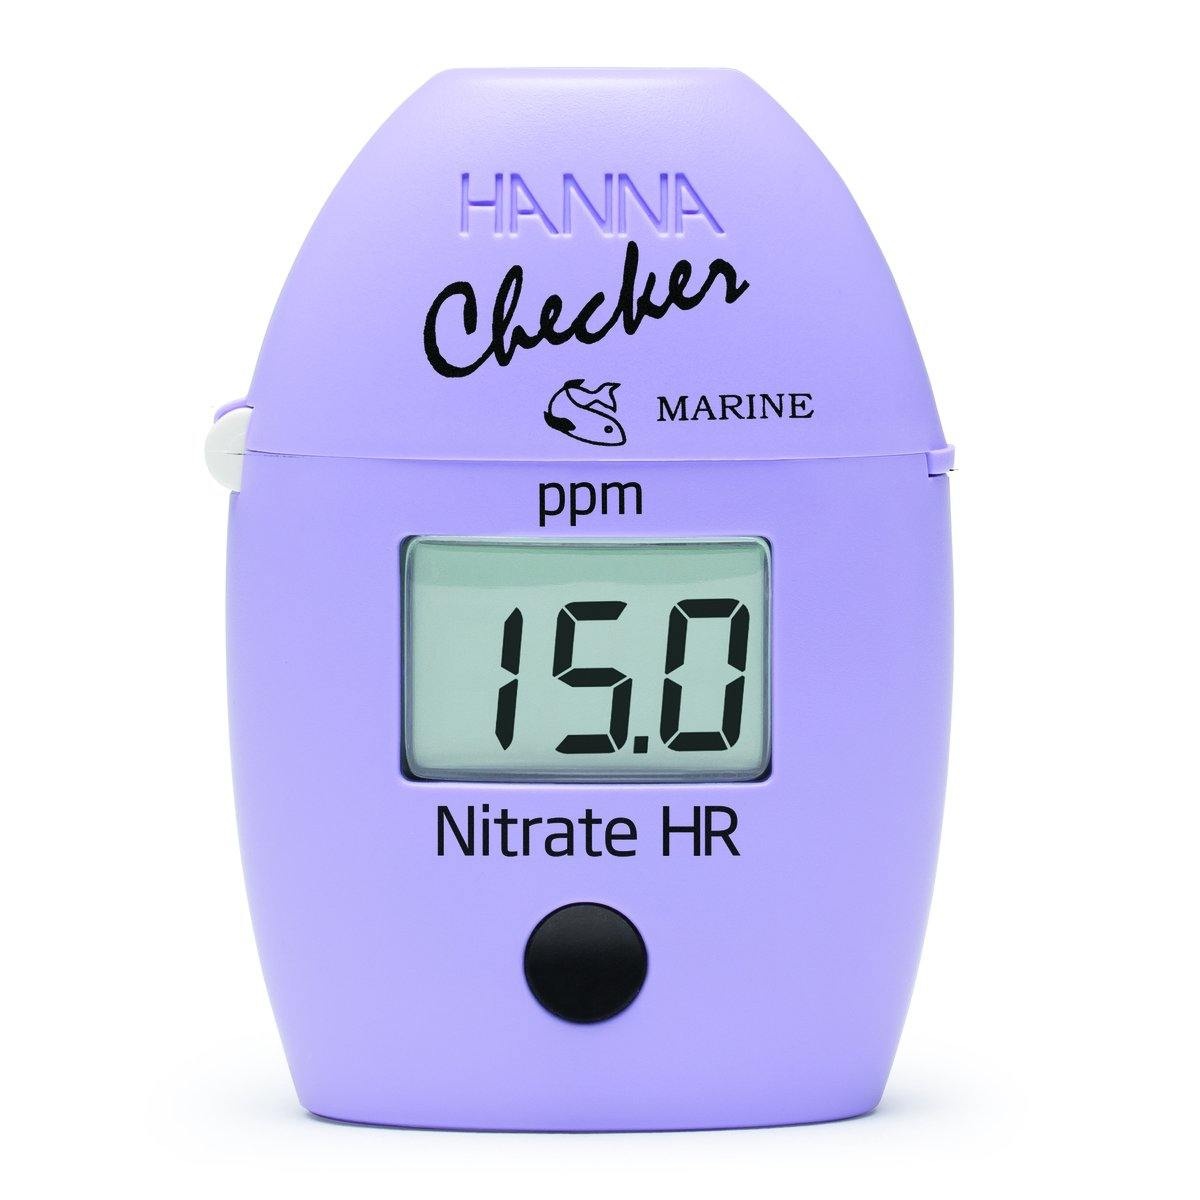
Hanna Marine High Range Nitrate Checker® HC - HI782
Brand: Hanna Instruments
The HI782 Marine Nitrate High Range Colorimeter is specifically designed to quickly and accurately determine high levels of nitrate for saltwater aquariums and marine applications. With a digital read out, there is no more struggling to determine colors visually.? Measurements with a range up to 75.0ppm Features include: - Less complex laboratory grade accuracy - Requires only 1 reagent - Simple, intuitive digital operation - Compact and precise whether at home, at work, or on-the-go Used & Recommended by EasternMarine!
Category: Animals & Pet Supplies > Pet Supplies > Fish & Aquatic Supplies > Aquarium Water Treatments > Nitrate Removers